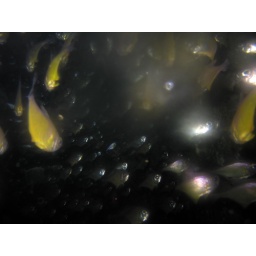
We had to swim through this school of fish to enter the cave running under Fish Rock.